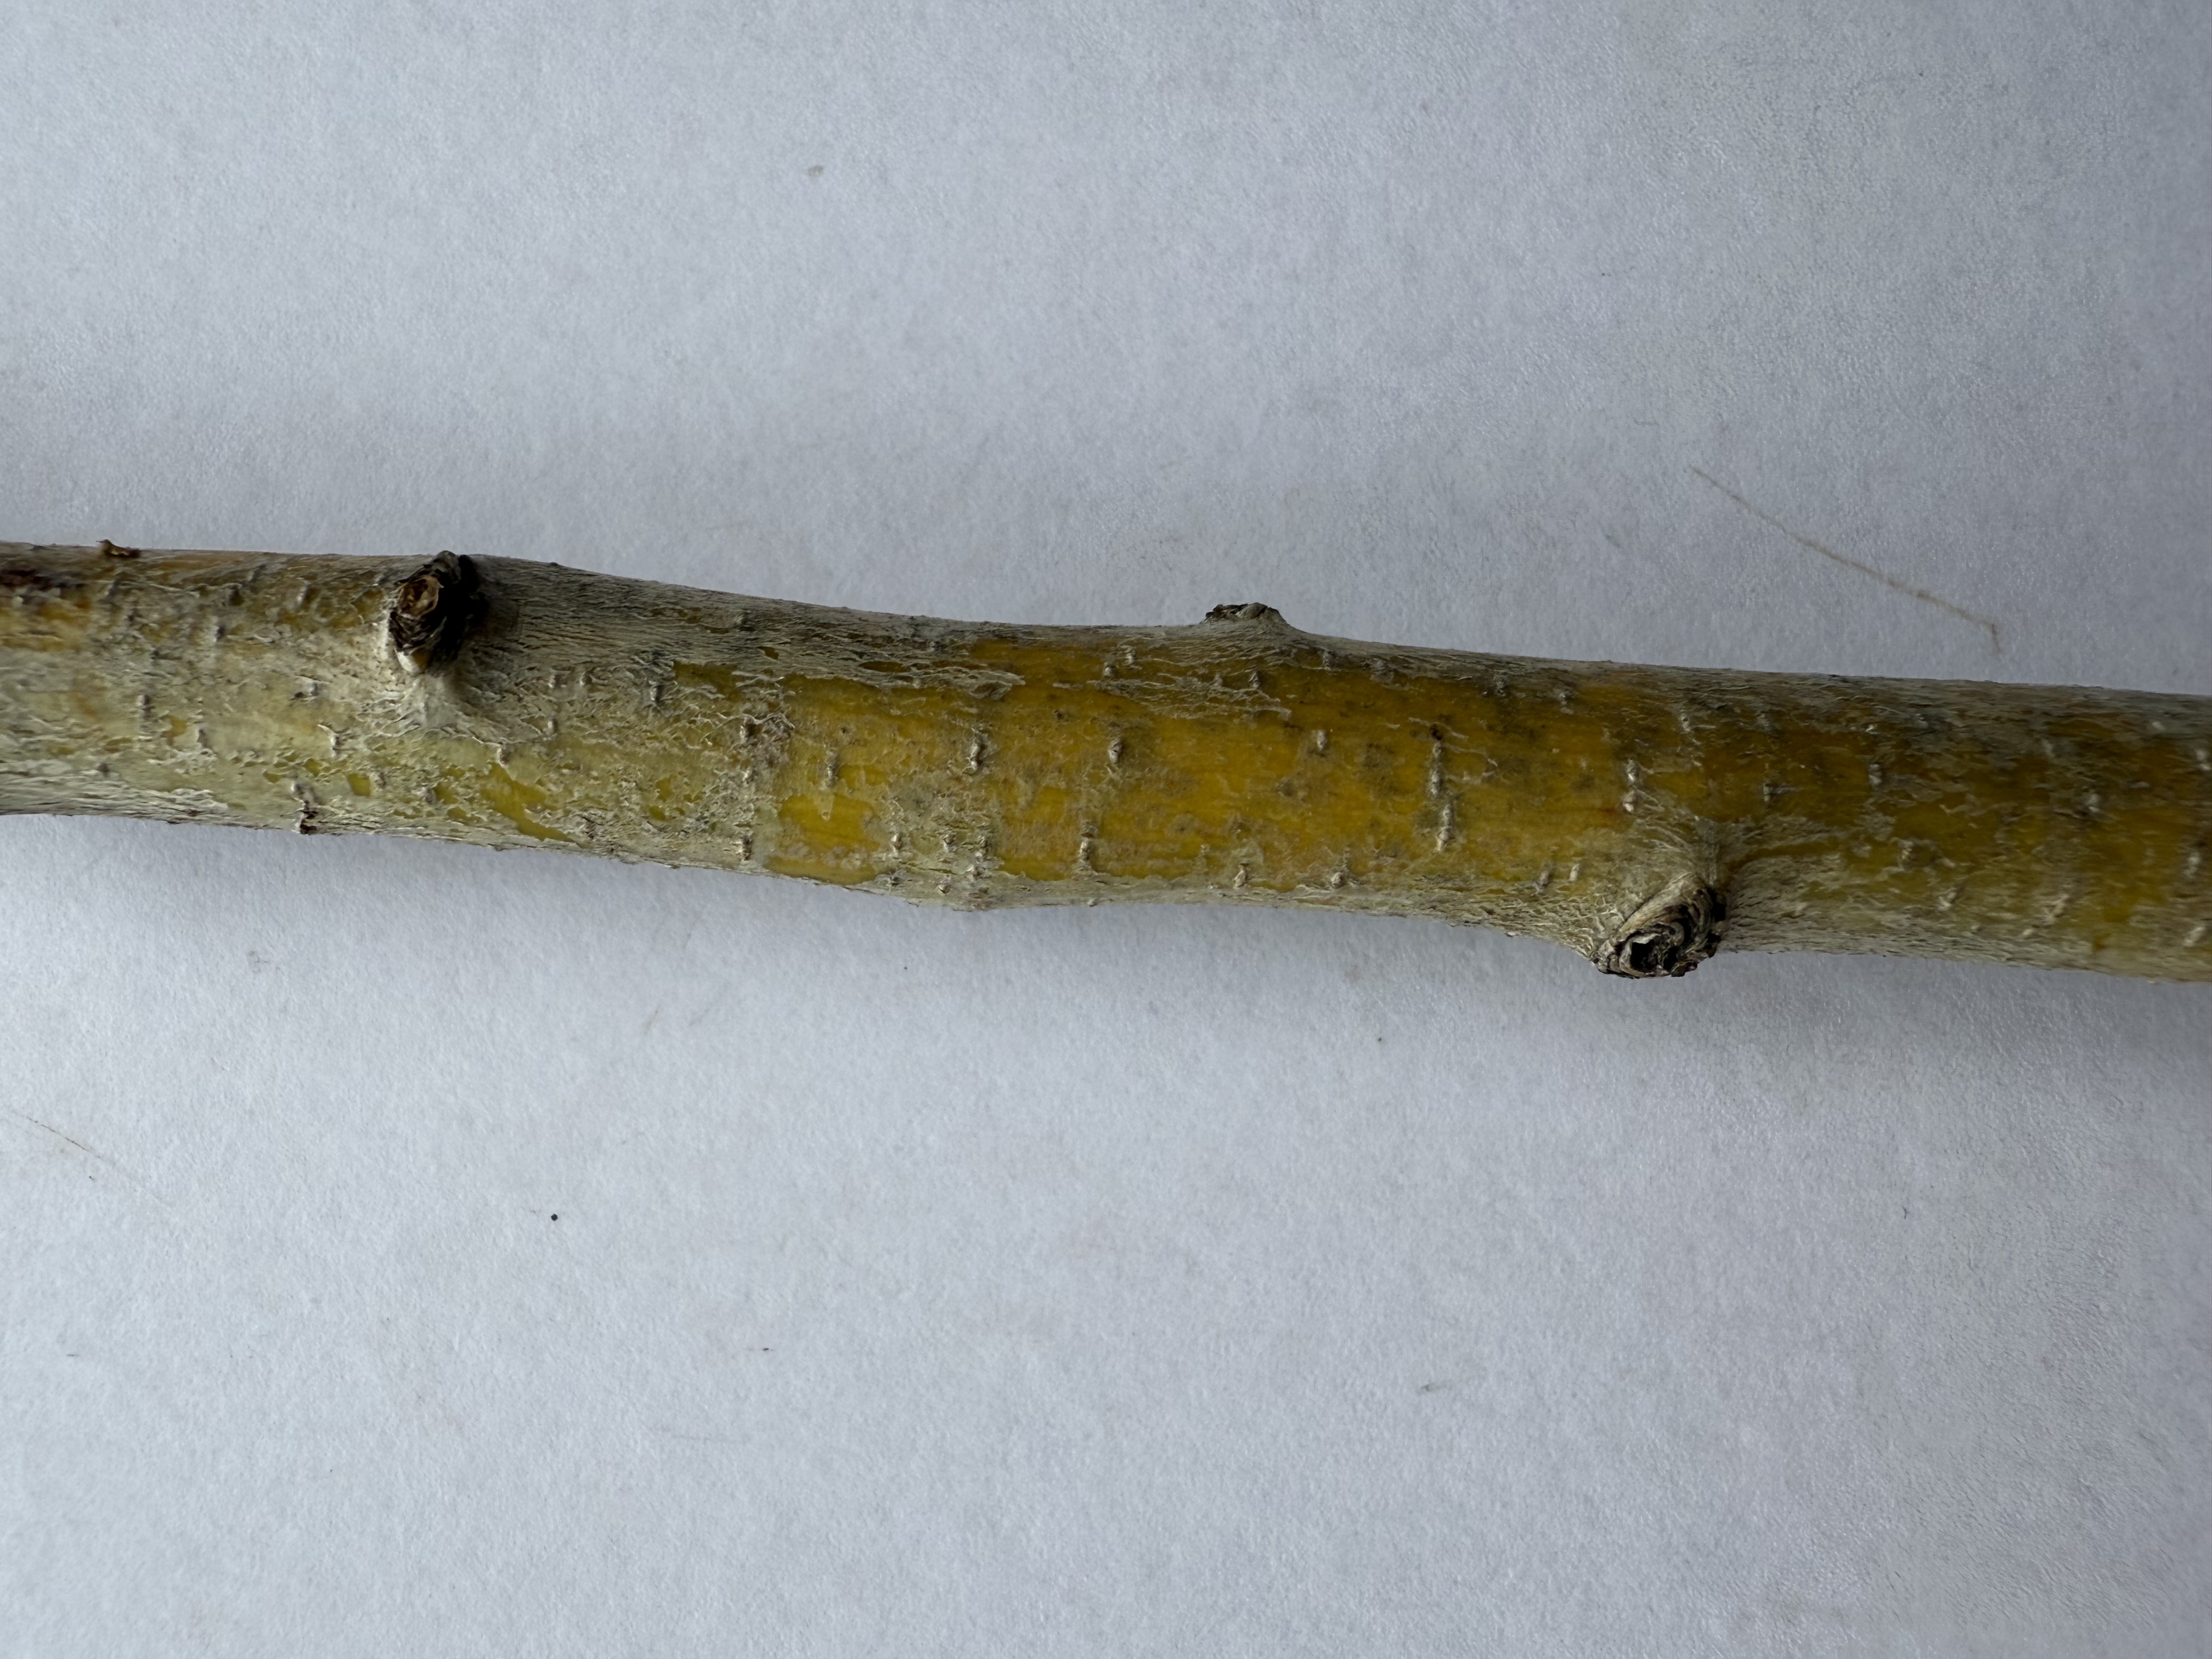
Variety: Red Azarol